Equinox (Bulgarian band)

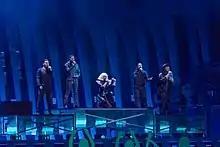
Eurovision Song Contest 2018

On 12 March 2018, it was announced by Bulgarian National Television that Equinox would represent Bulgaria in the Eurovision Song Contest 2018. The song "Bones" is produced by Symphonix International, who were behind Bulgaria's 2016 and 2017 Eurovision entries, which placed 4th and 2nd respectively. The song was composed by Borislav Milanov, Trey Campbell, Joacim Persson and Dag Lundberg. Equinox was created specially for the contest, spearheaded by composer Borislav Milanov. "Bones" eventually qualified for the final, where it placed 14th. Days after the final, the group announced that it would 'continue to exist' after signing with Universal Music Group; however, the group has been inactive since the contest, with its members going on to pursue solo careers.